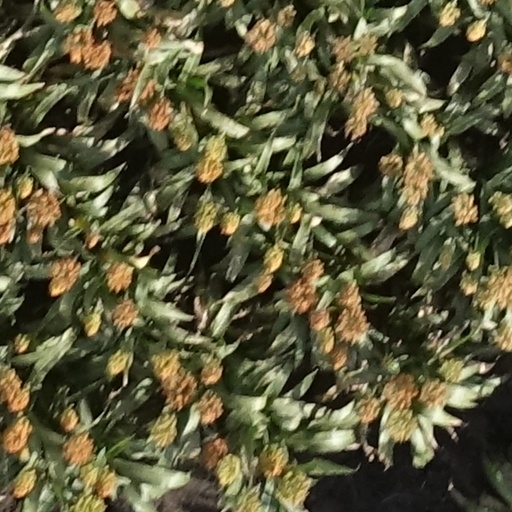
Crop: sorghum